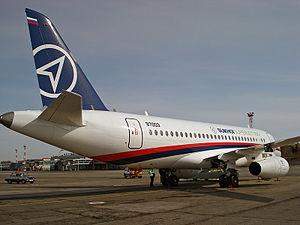
Le Soukhoï SuperJet 100 est une famille d'avions de transport régional de la société Soukhoï Civil Aircraft Company. Le premier vol a eu lieu le 19 mai 2008.